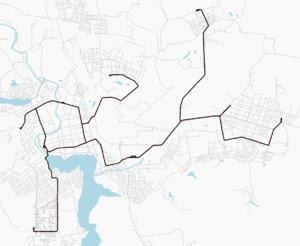
Le tramway de Nijni Taguil est le réseau de tramways de la ville de Nijni Taguil, en Russie. Le réseau est composé de onze lignes. Il a été officiellement mis en service le 28 février 1937.